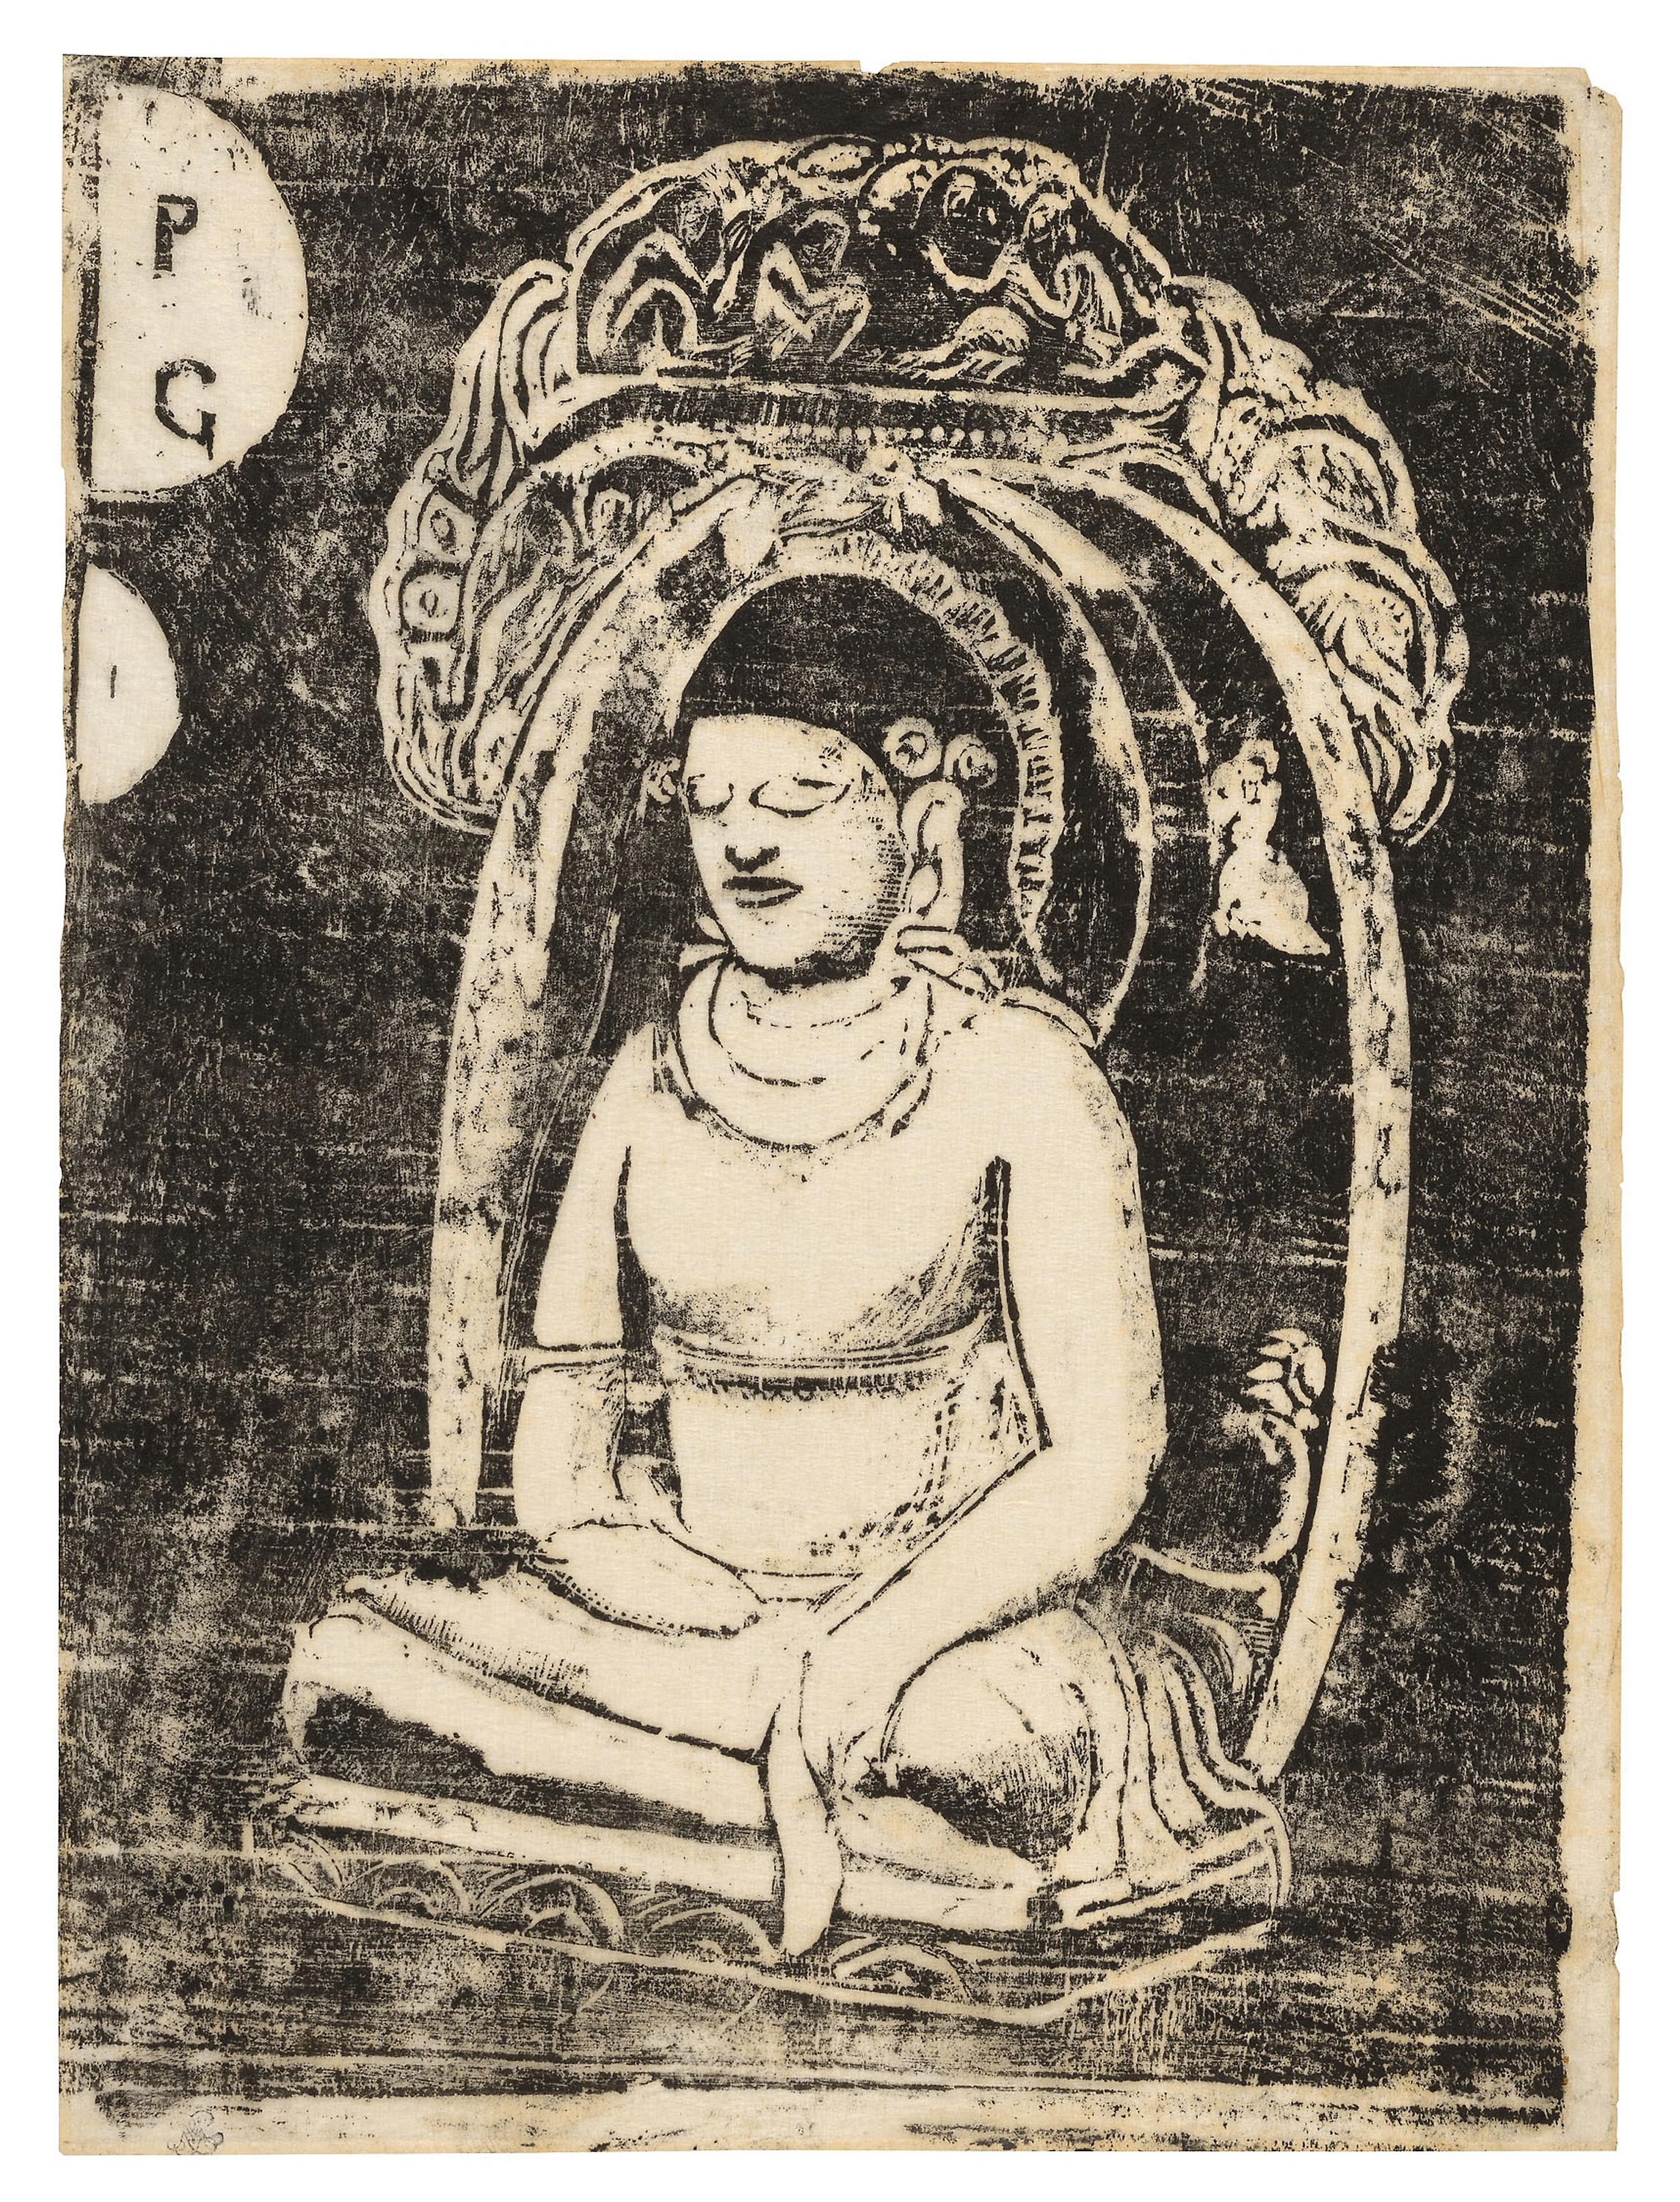
art, history, illustration, artwork, black and white, vintage clothing